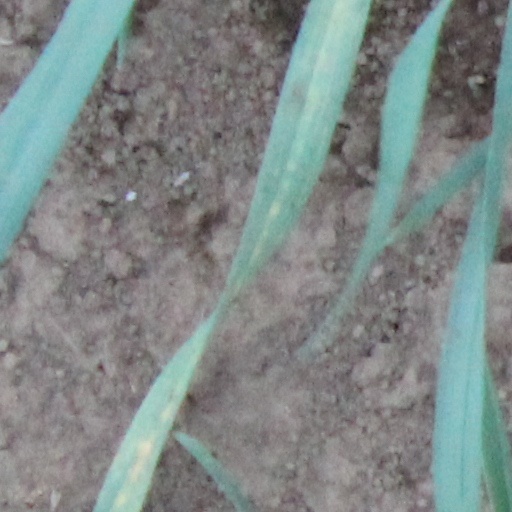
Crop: wheat